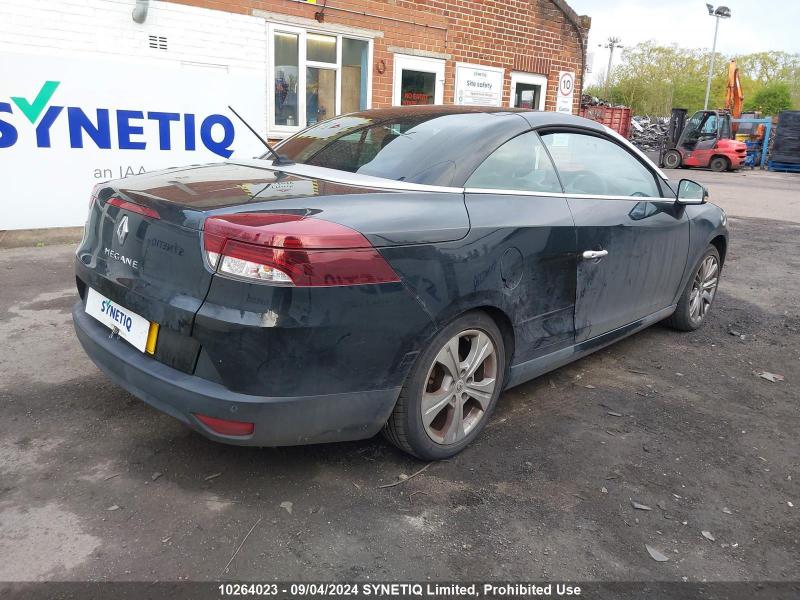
Aucun dommage détecté.
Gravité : aucun